List of Agents of S.H.I.E.L.D. characters

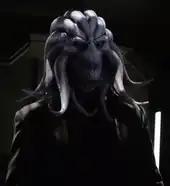
Hive's true form, as portrayed by Dalton through motion capture

Dalton aimed to emulate Meryl Streep's character in "The Devil Wears Prada", who never spoke above "a conversational level...She didn't pound on her chest and make sure everybody knew that she's powerful, she just was." Dalton also changed his voice to represent the memories of Will Daniels and Nathaniel Malick "just a little bit. I tried to change my voice in there, I tried to change even my level of expression in there because I was supposed to be channeling somebody else entirely coming through." Dalton called the coat that Hive wears later in the third season "iconic and timeless", noting that "fashion wasn't on the forefront of [Ward's] mind", while Hive is more theatrical, "colorful without having to do much."